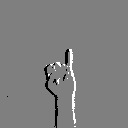
ASL letter: i